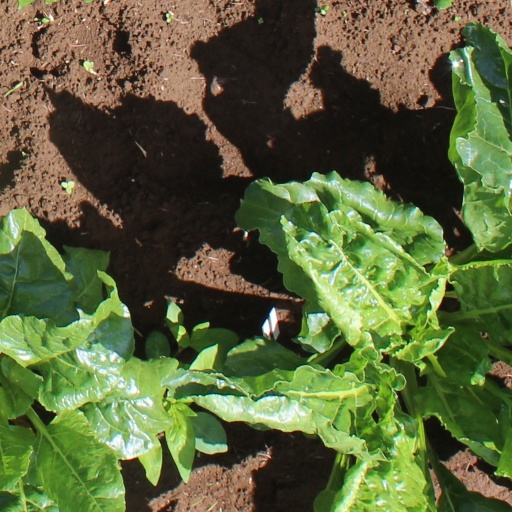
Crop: sugar beet